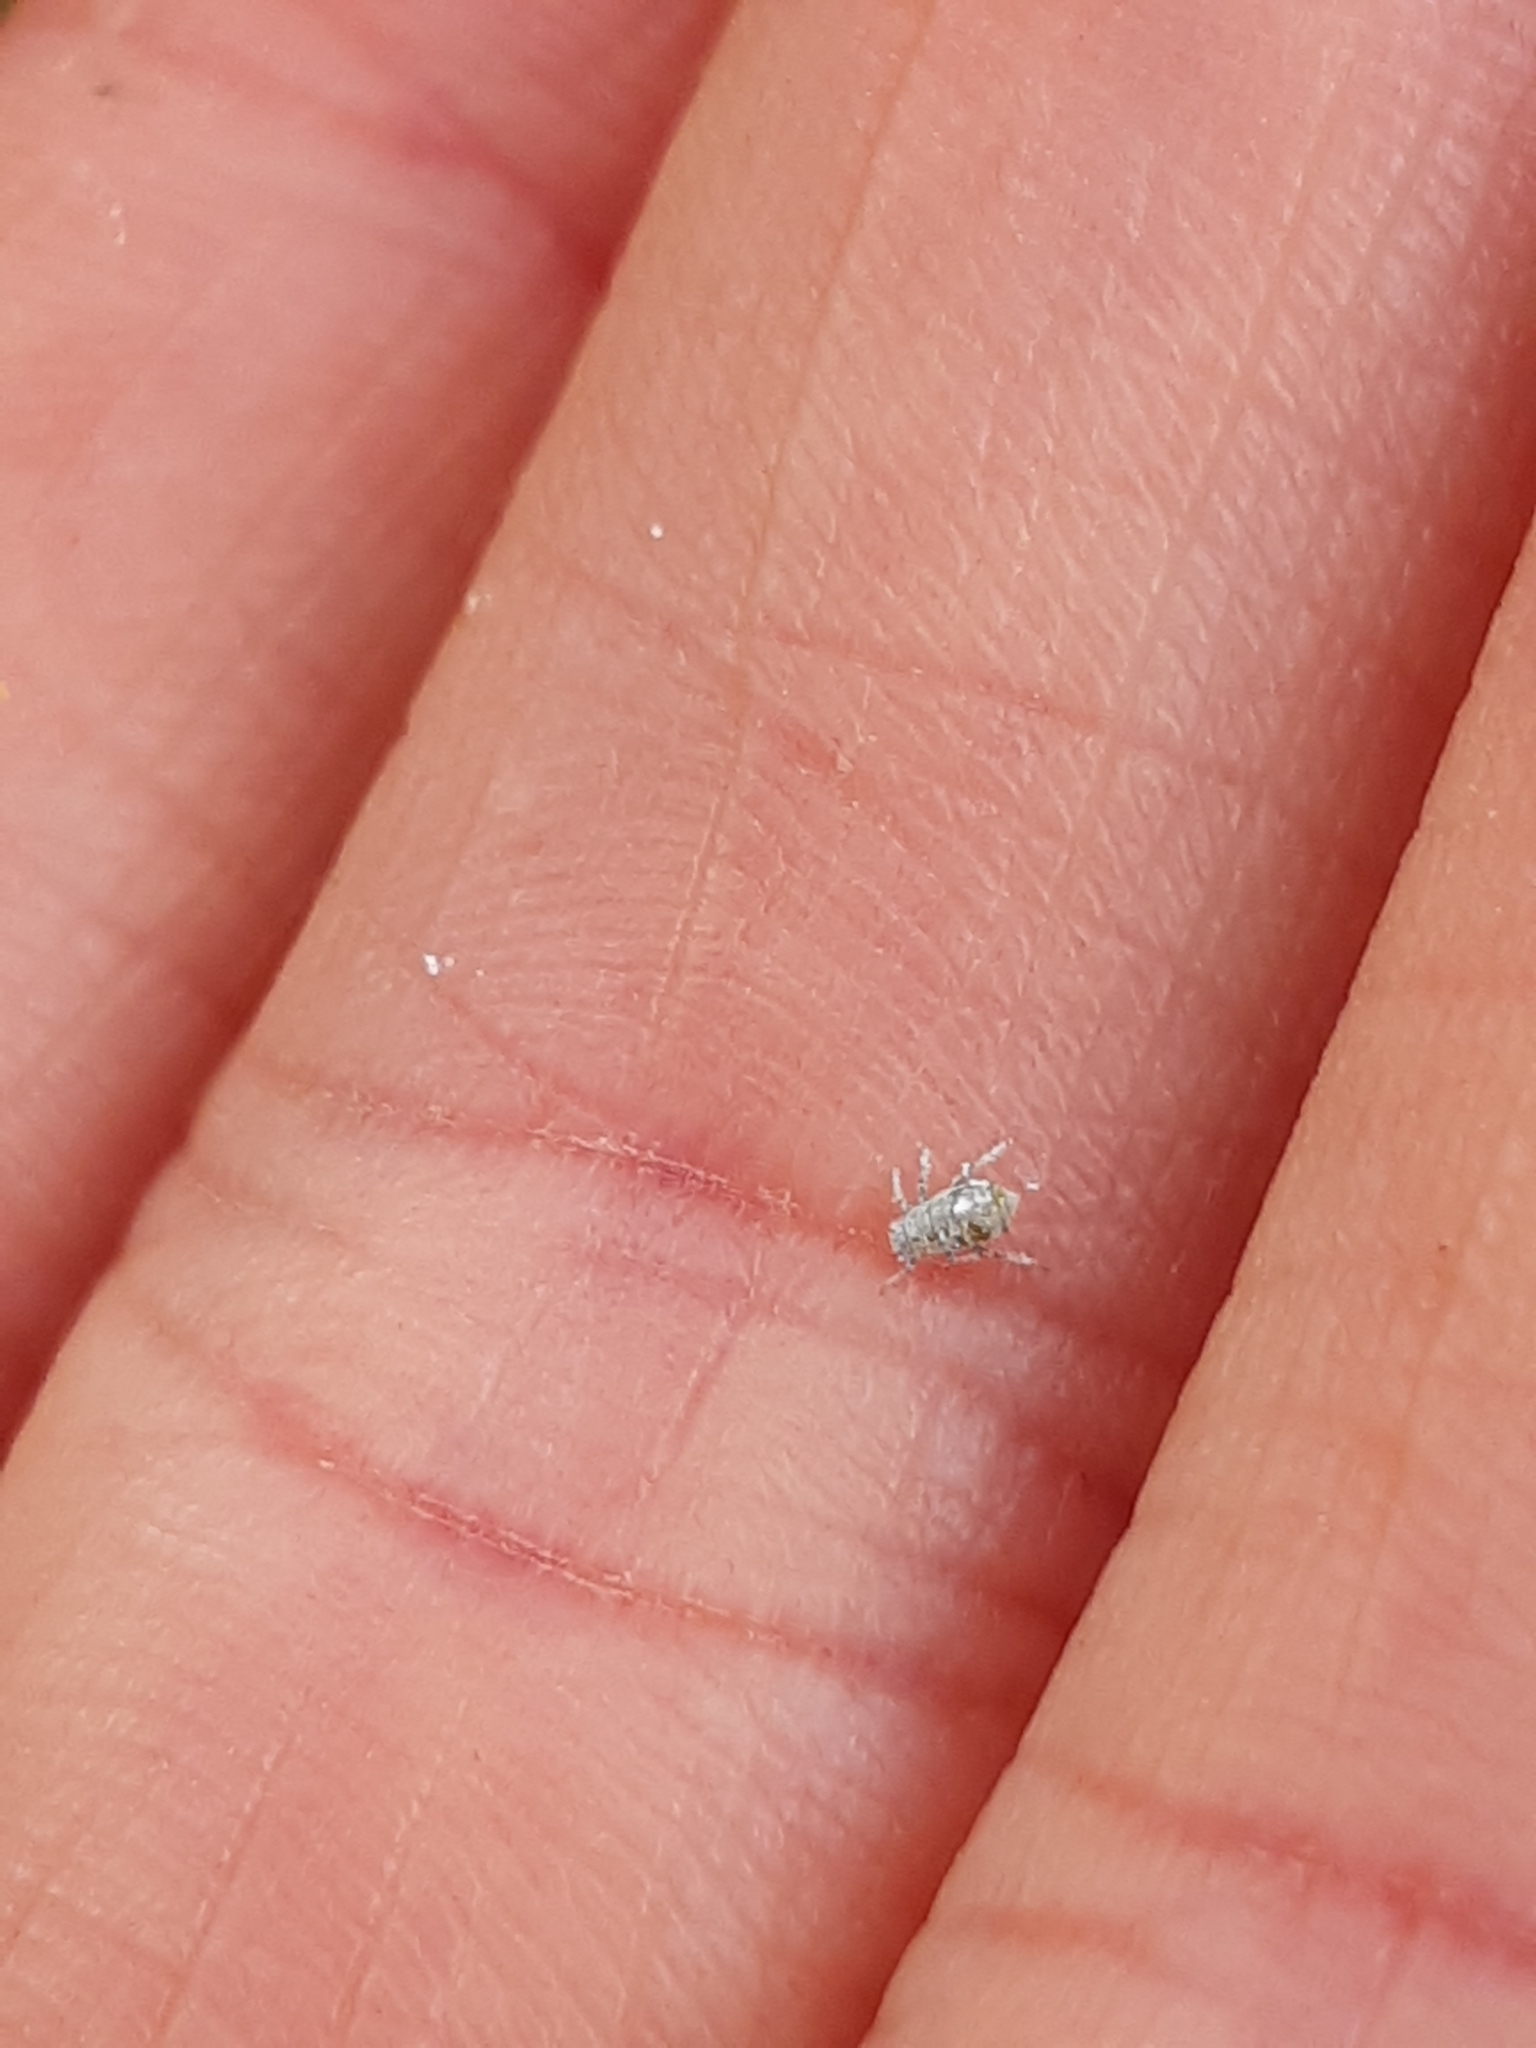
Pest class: cabbage_aphid